Royal Cemetery at Ur

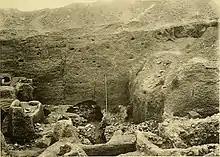
Grave of Meskalamdug (PG 755, marked B) at the Royal Cemetery at Ur, next to royal tomb PG 779 (possibly belonging to Ur-Pabilsag, "A") and royal tomb PG 777 (possibly the wife of Ur-Pabilsag, "C").

The process was begun in 1922 by digging trial trenches, in order for the archaeologists to get an idea of the layout of the ancient city that would be documented in drawings by Katharine Woolley. In one trench where initially nothing was discovered, head archaeologist Leonard Woolley decided to dig deeper. There, clay vases, limestone bowls, small bronze objects, and assorted beads were found. Woolley thought that there may have been gold beads and, to entice the workers to turn them in when found, Woolley offered a sum of money—this led to the discovery of the gold beads after the workers repurchased them from the goldsmiths they sold them to.